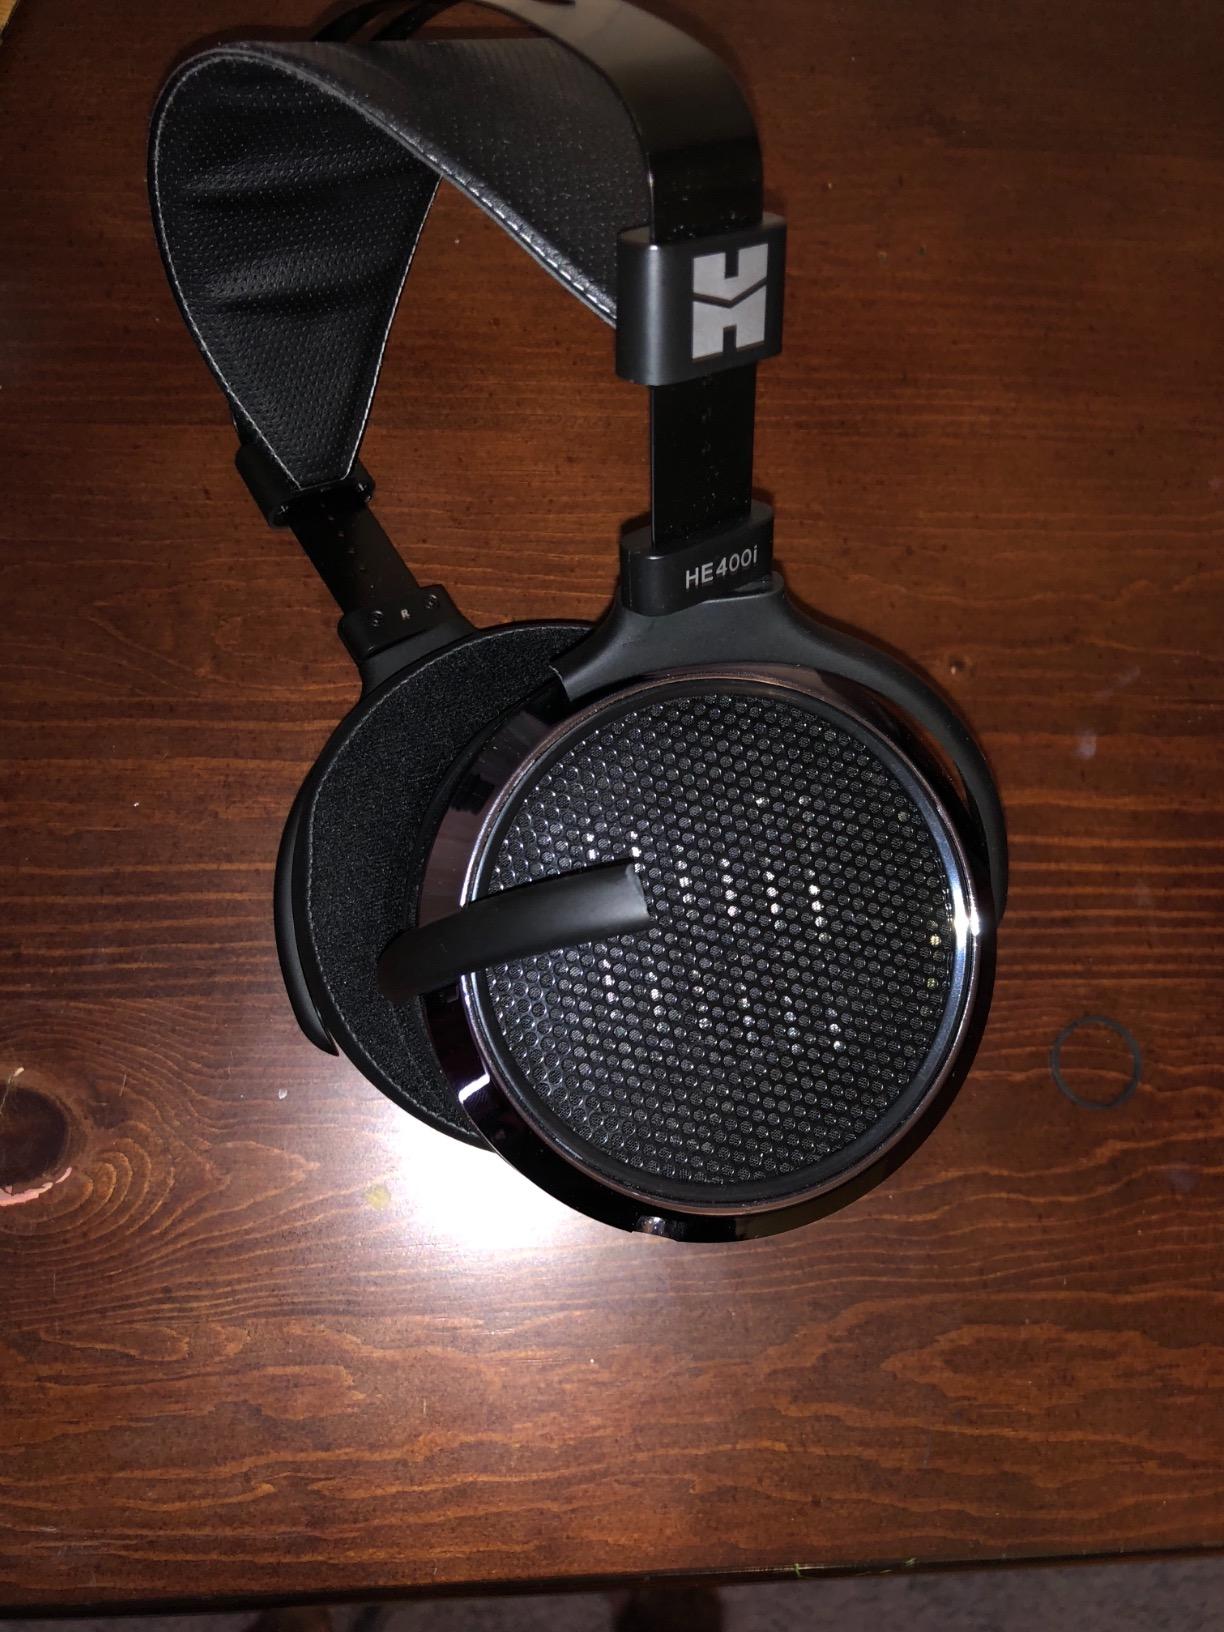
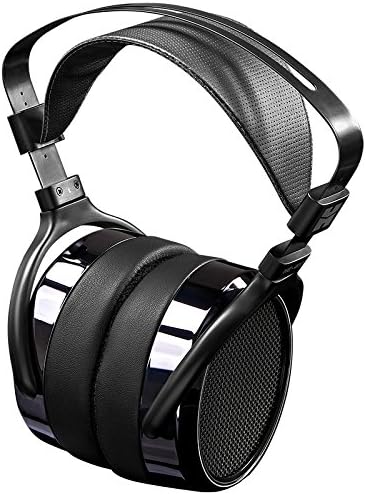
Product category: headphones
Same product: yes